Liberal Party of Australia

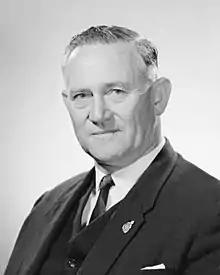
WA's longest serving Premier, David Brand, won four elections for the Liberals in the 1960s

Abbott campaigned in opposition and in office to halt the people smuggling trade, and unauthorised maritime arrivals ceased during his term of office under Operation Sovereign Borders. In foreign policy, Australia continued its military engagement in the Middle-East, amid the worsening Syrian conflict. In 2015, The Abbott government agreed to resettle an additional 12,000 refugees from the region. Abbott and Australia's first female Foreign Minister Julie Bishop challenged Russia at the United Nations over the shooting down of Malaysian Flight MH17 in Ukraine. The government launched the New Colombo Plan to encourage educational exchange with the Indo-Pacific region. Domestically, Abbott campaigned for recognition of Indigenous Australians in the Australian Constitution, flagging a referendum for 2017, and promised a plebiscite on the issue of same-sex marriage. Investments in air and road infrastructure were prioritised.